Papilio ajax

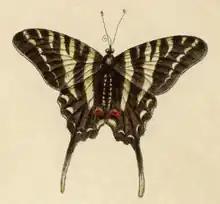
Edwards' drawing, cited by Linnaeus as a reference for "Papilio ajax"

Linnaeus gave the name "Papilio ajax" in 1758 in the tenth edition of "Systema Naturae" to what he believed to be a single species, which he placed in his large genus "Papilio". Apart from a short description, he mentioned its habitat as ""in America boreali"" (in North-America), and provided references to ""Raj. Ins. III. n. 2"" (John Ray, 1710; "Historia insectorum": 111, n° 2) and ""Edw. av. 34"" (George Edwards, 1743; "A natural history of birds" volume 1: 34). In Edwards a description and a picture can be found, in Ray a description and a reference to "Mouffet. Theat. Insect. p.98" (Thomas Muffet, 1634. "Insectorum sive minimorum animalium theatrum"; opus posthumus). Finally Linnaeus had a specimen in his collection.